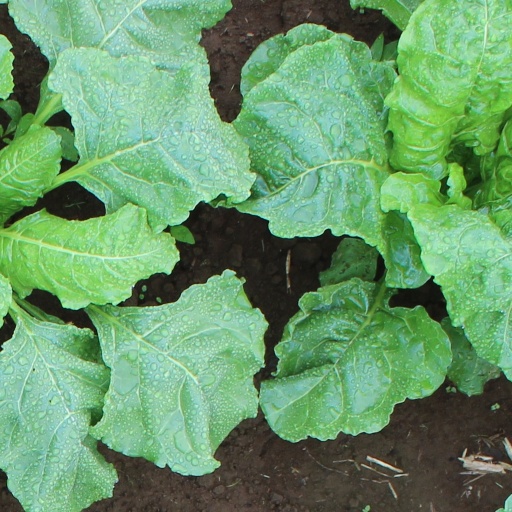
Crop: sugar beet